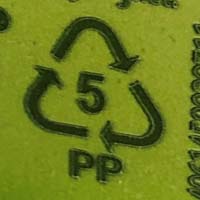
Plastic recycling code class: 5_polypropylene_PP